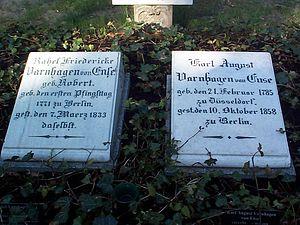
La tombe de Rahel Varnhagen von Ense et son mari Karl August Varnhagen von Ense au cimetière ""Dreifaltigkeitsfriedhof"" à Berlin Photo faite par moi-même le 26 mai 2006 Auteur: Karin Laakes"
Rahel Levin, épouse Rahel Varnhagen von Ense, appelée Rahel Robert ou Robert-Tornow depuis les années 1790, baptisée Friedericke Antonie en 1814, est une écrivaine allemande de l'époque du romantisme, née le 19 mai 1771 et décédée le 7 mars 1833 à Berlin.